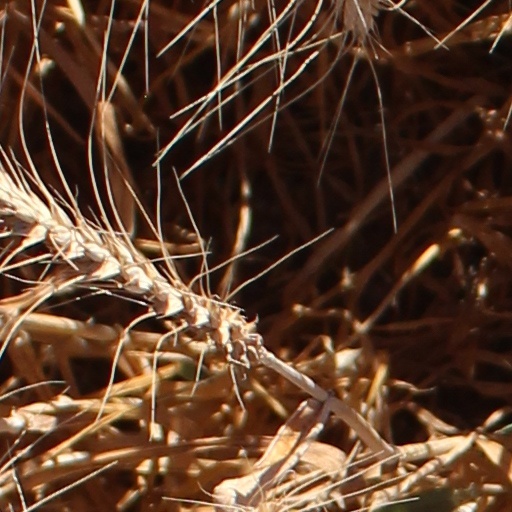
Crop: wheat